Leander Starr Jameson

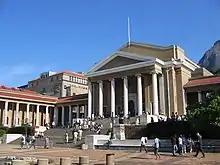
Jameson Hall and Jammie Plaza, the focal point of the University of Cape Town, were named in his honour.

Jameson's life is the subject of a number of biographies, including "The Life of Jameson" by Ian Colvin (1922, Vol. 1 and 1923, Vol. 2), "Dr. Jameson" by G. Seymour Fort (1918), and "The If Man" by Chris Ash (2012). The Jameson Raid has been the subject of numerous articles and books, and remains a fascinating historical riddle more than one hundred years after the events of the Raid took place.